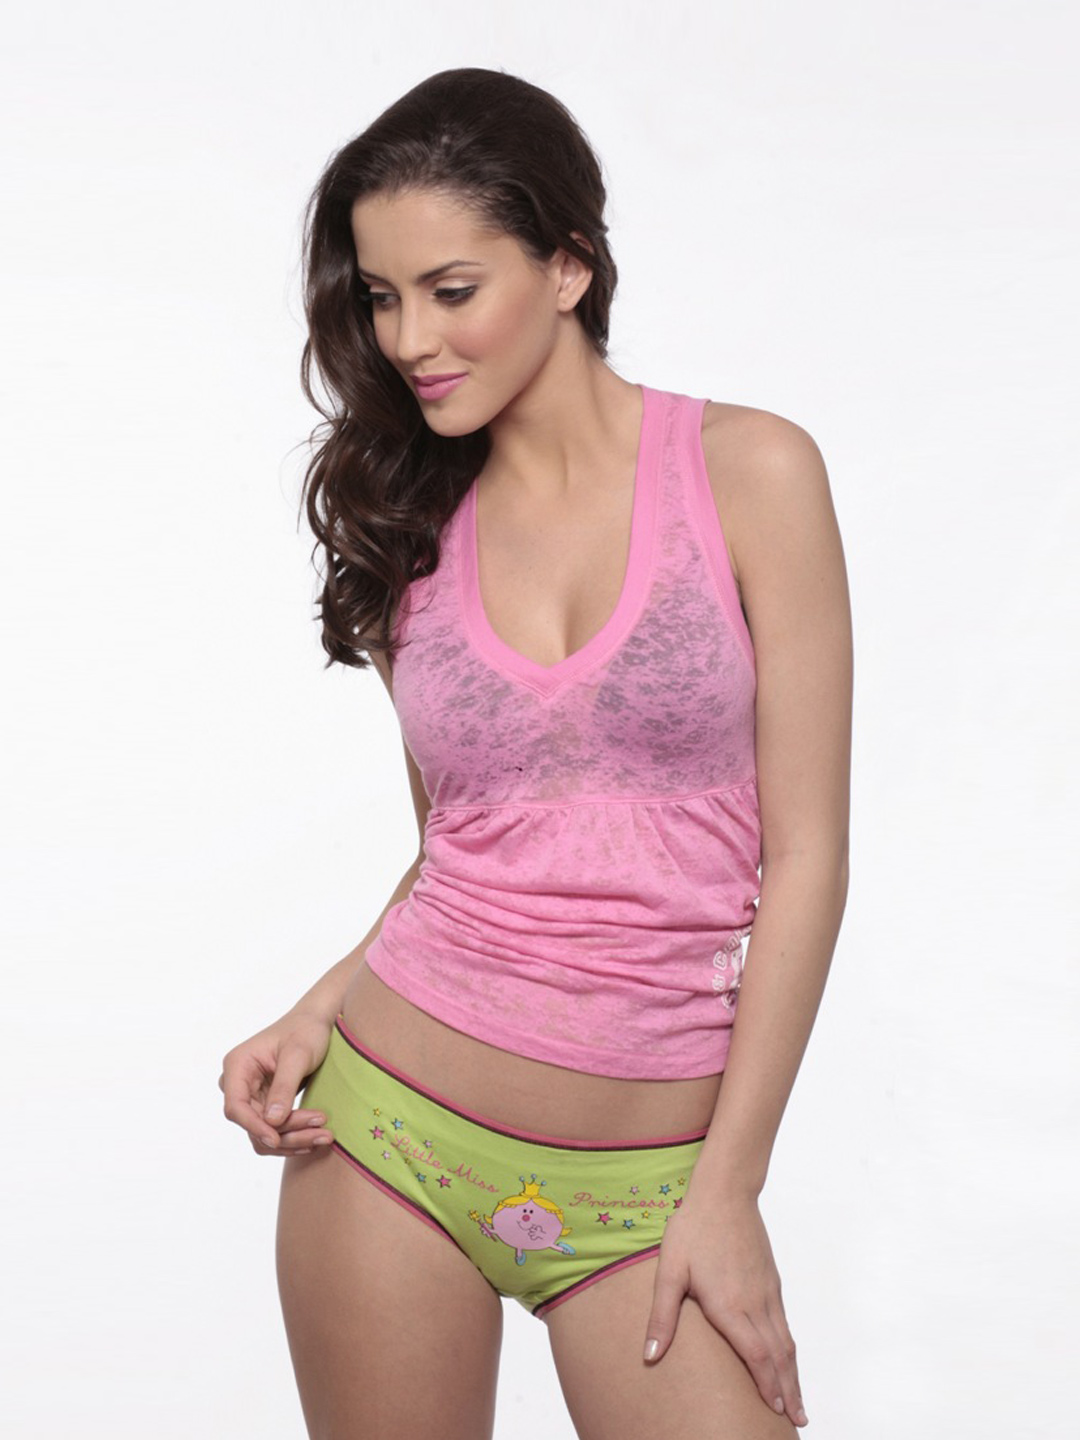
Little Miss Intimates Women Green Brief
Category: Apparel / Innerwear / Briefs
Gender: Women
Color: Green
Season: Summer 2012
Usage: Casual